Aimwell

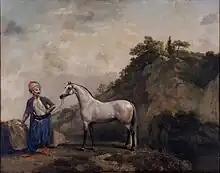
Alcock's Arabian, Aimwell's male-line ancestor

Aimwell, named after a character in "The Beaux' Stratagem", was a brown horse bred by William Fortescue, 1st Earl of Clermont, who owned him during his racing career. Unlike all modern Thoroughbreds, which descend in the male line from either the Darley Arabian, the Godolphin Arabian, or the Byerley Turk, Aimwell was descended from a grey stallion usually known as Alcock's Arabian. Although the Alcock Arabian's sireline became extinct, his influence survives as the probable source of the grey colour in the modern Thoroughbred.